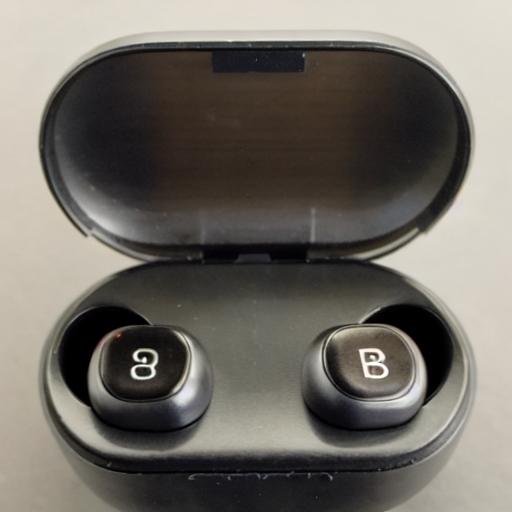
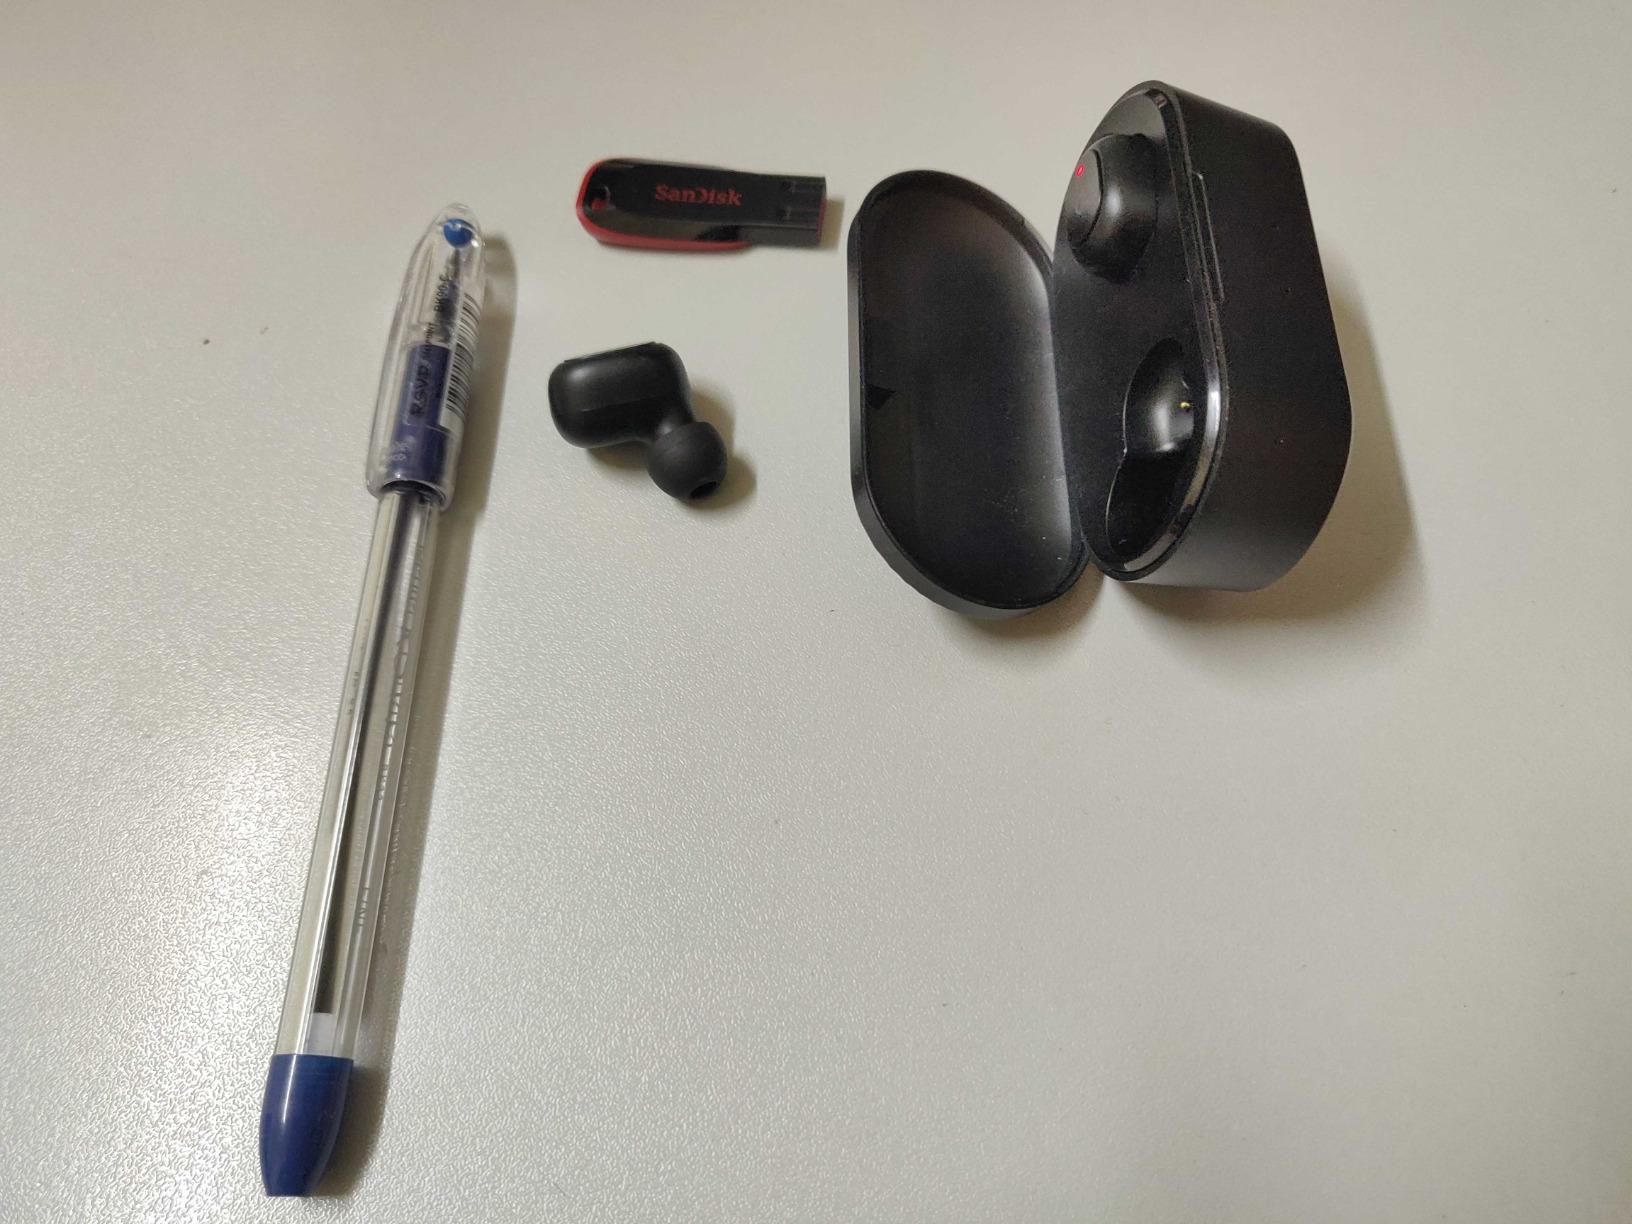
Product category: earbuds
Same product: no